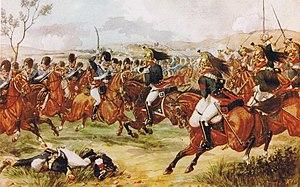
Charge du 20e dragons légers britannique à la bataille de Vimeiro, le 21 août 1808. Les dragons parviennent dans un premier temps à sabrer efficacement l'infanterie française en retraite avant d'être contre-chargés et repoussés par la cavalerie française du général Margaron. Le colonel Taylor du 20e est tué au cours du combat.
Pierre Margaron, né le 1ᵉʳ mai 1765 à Lyon et mort le 16 décembre 1824 à Paris, est un général français de la Révolution et de l'Empire. Commandant en chef de la légion des Ardennes en 1793, il est colonel en 1798 et combat à Novi. Nommé général de brigade sous le Consulat, il participe sous les ordres du maréchal Soult à la bataille d'Austerlitz, où il commande une brigade de cavalerie. En 1807, il passe à l'armée du Portugal confiée à Jean-Andoche Junot et s'illustre notamment à Évora et Vimeiro. Baron de l'Empire en 1809, il devient général de division en 1813 et prend part à la bataille de Leipzig. Fait chevalier de Saint-Louis par Louis XVIII, il finit sa carrière comme inspecteur général de la gendarmerie.